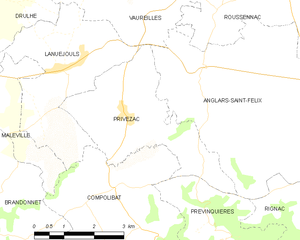
Privezac est une commune française, située dans le département de l'Aveyron en région Occitanie.